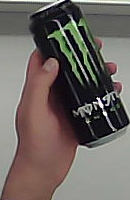
Product: monster_energydrink